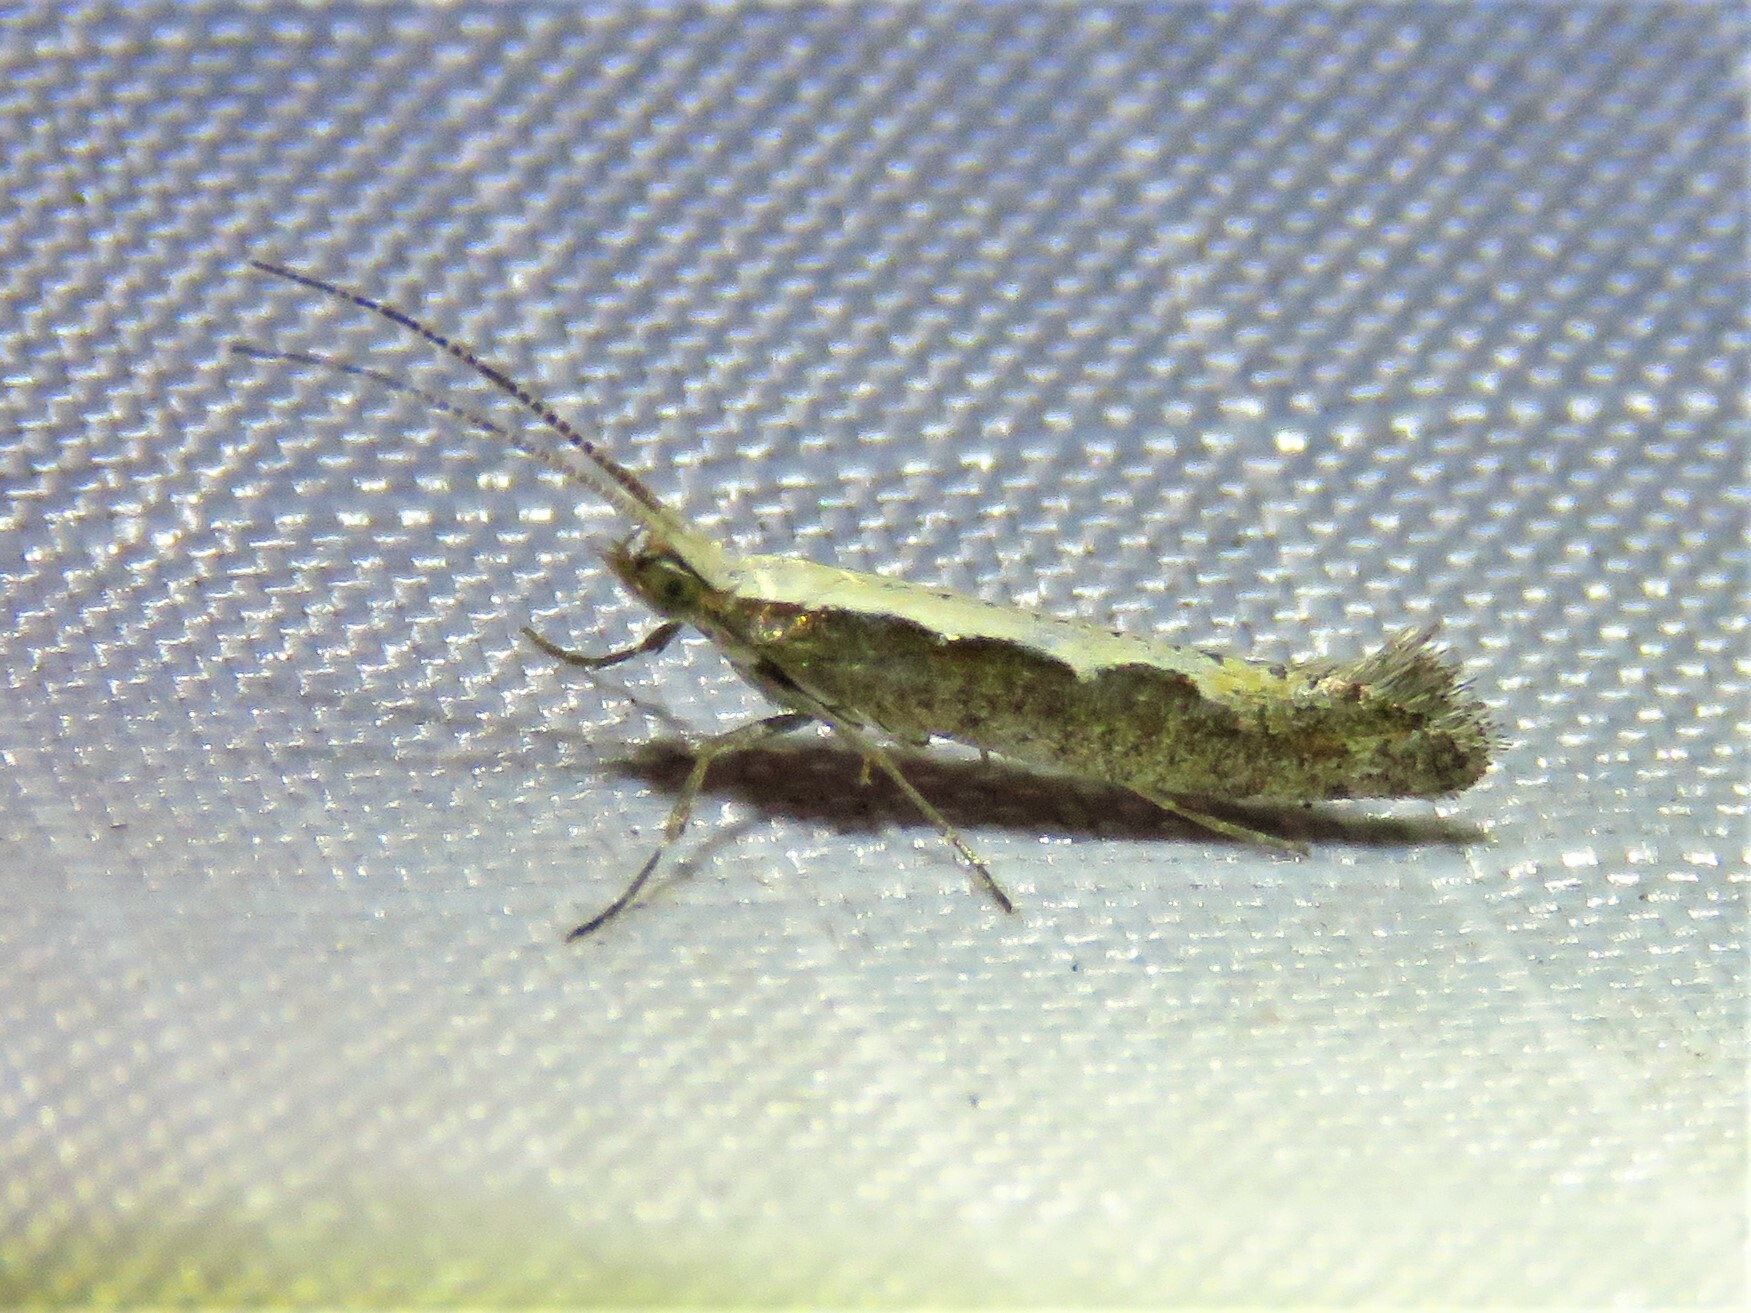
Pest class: diamondback_moth